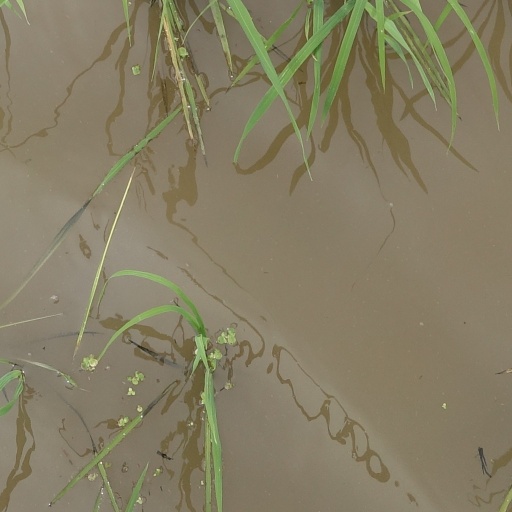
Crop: rice